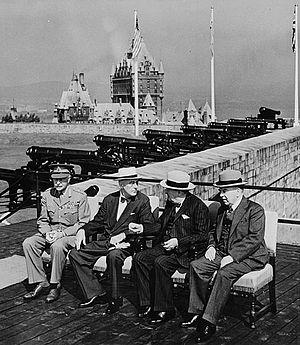
Le Château Frontenac est un célèbre hôtel de Québec situé dans le Vieux-Québec surplombant le fleuve Saint-Laurent depuis la terrasse Dufferin. Inauguré en 1893, il a été désigné lieu historique national du Canada en 1981. L'hôtel est de style Château, inspiré notamment de la Renaissance française et des châteaux de la Loire.
William Lyon Mackenzie King, né le 17 décembre 1874 et mort le 22 juillet 1950, est un homme d'État canadien. Il est premier ministre du Canada du 29 décembre 1921 au 28 juin 1926, du 25 septembre 1926 au 7 août 1930, et du 23 octobre 1935 au 15 novembre 1948. Totalisant plus de 21 ans de mandature, il est l'homme politique qui a le plus longtemps occupé le poste de premier ministre dans l'histoire du Commonwealth.